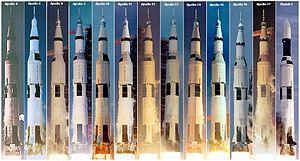
Saturn V est un lanceur spatial géant développé dans les années 1960 par l'agence spatiale américaine, la NASA, pour le programme lunaire Apollo. Utilisé entre 1967 et 1973, il a placé en orbite terrestre, sans aucun échec, les vaisseaux qui ont déposé les astronautes américains sur le sol lunaire. Cette énorme fusée d'un peu plus de 3 000 tonnes, est capable de placer jusqu'à 140 tonnes en orbite basse terrestre pour les dernières missions Apollo. Elle est développée dans le contexte de la course à l’espace opposant Américains et Soviétiques dans les années 1960. Ces circonstances permettent aux États-Unis de mobiliser des moyens financiers et humains exceptionnels pour permettre sa mise au point. La fin prématurée du programme Apollo et les restrictions budgétaires entraînent l'arrêt de la chaîne de fabrication de ce lanceur particulièrement couteux. Après un dernier vol pour mettre en orbite la station spatiale Skylab, la NASA décide de développer un lanceur réutilisable, la navette spatiale américaine, en espérant abaisser sensiblement les coûts très élevés de mise en orbite.